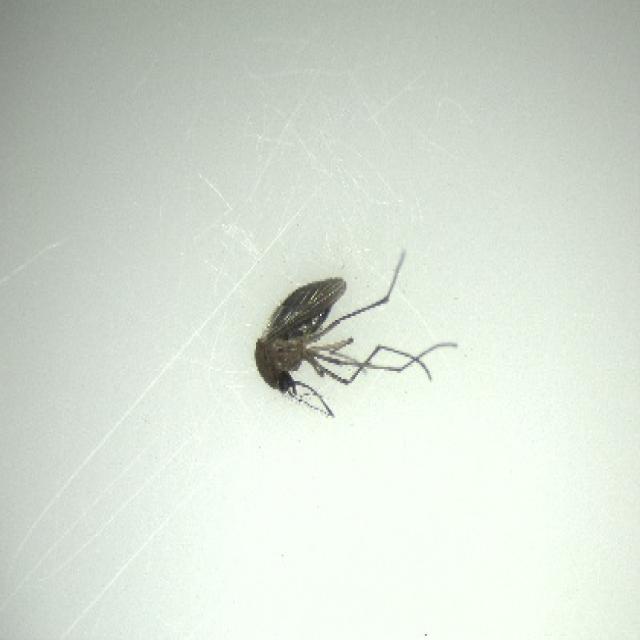
Species: culex_tritaeniorhynchus